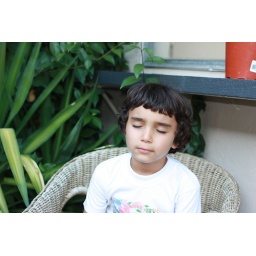
6833: front focus right under the red pot